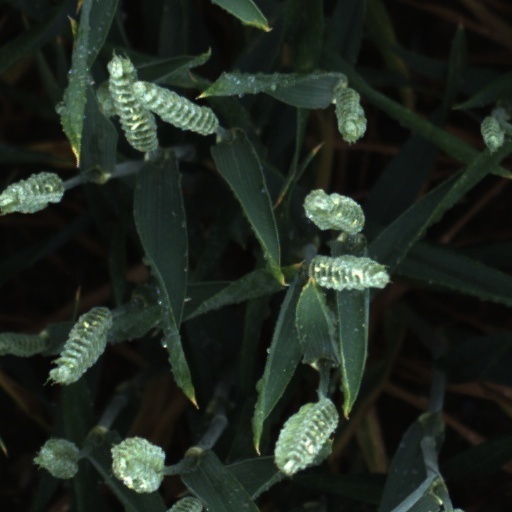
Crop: wheat